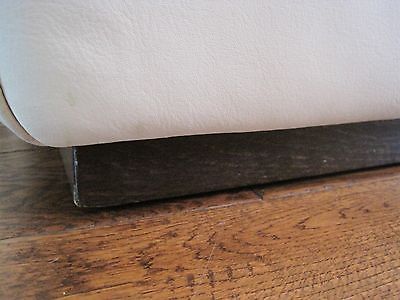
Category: chair